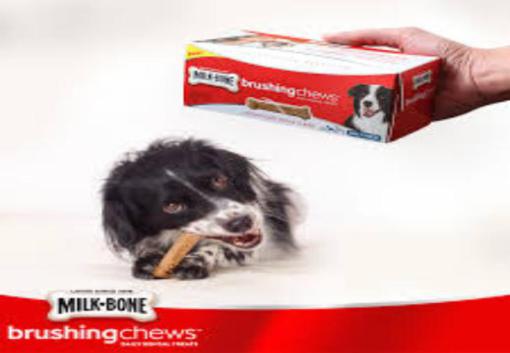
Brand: milk-bone
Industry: Food